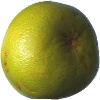
Label: Pomelo Sweetie 1